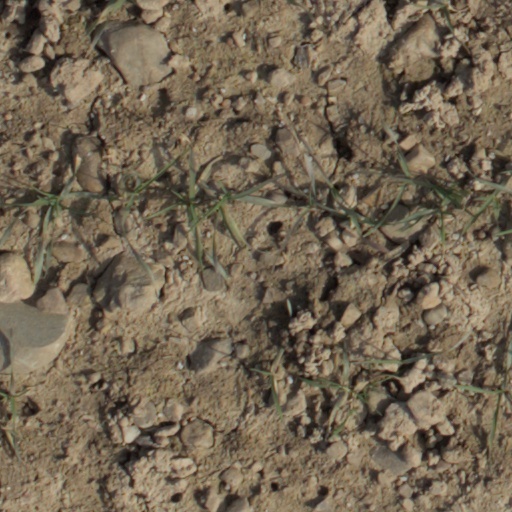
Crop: wheat